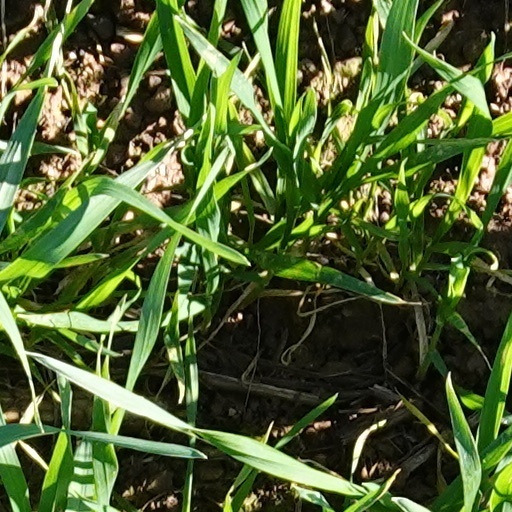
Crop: wheat